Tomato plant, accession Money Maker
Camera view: vertical (180 deg); turntable rotation: 0 degrees
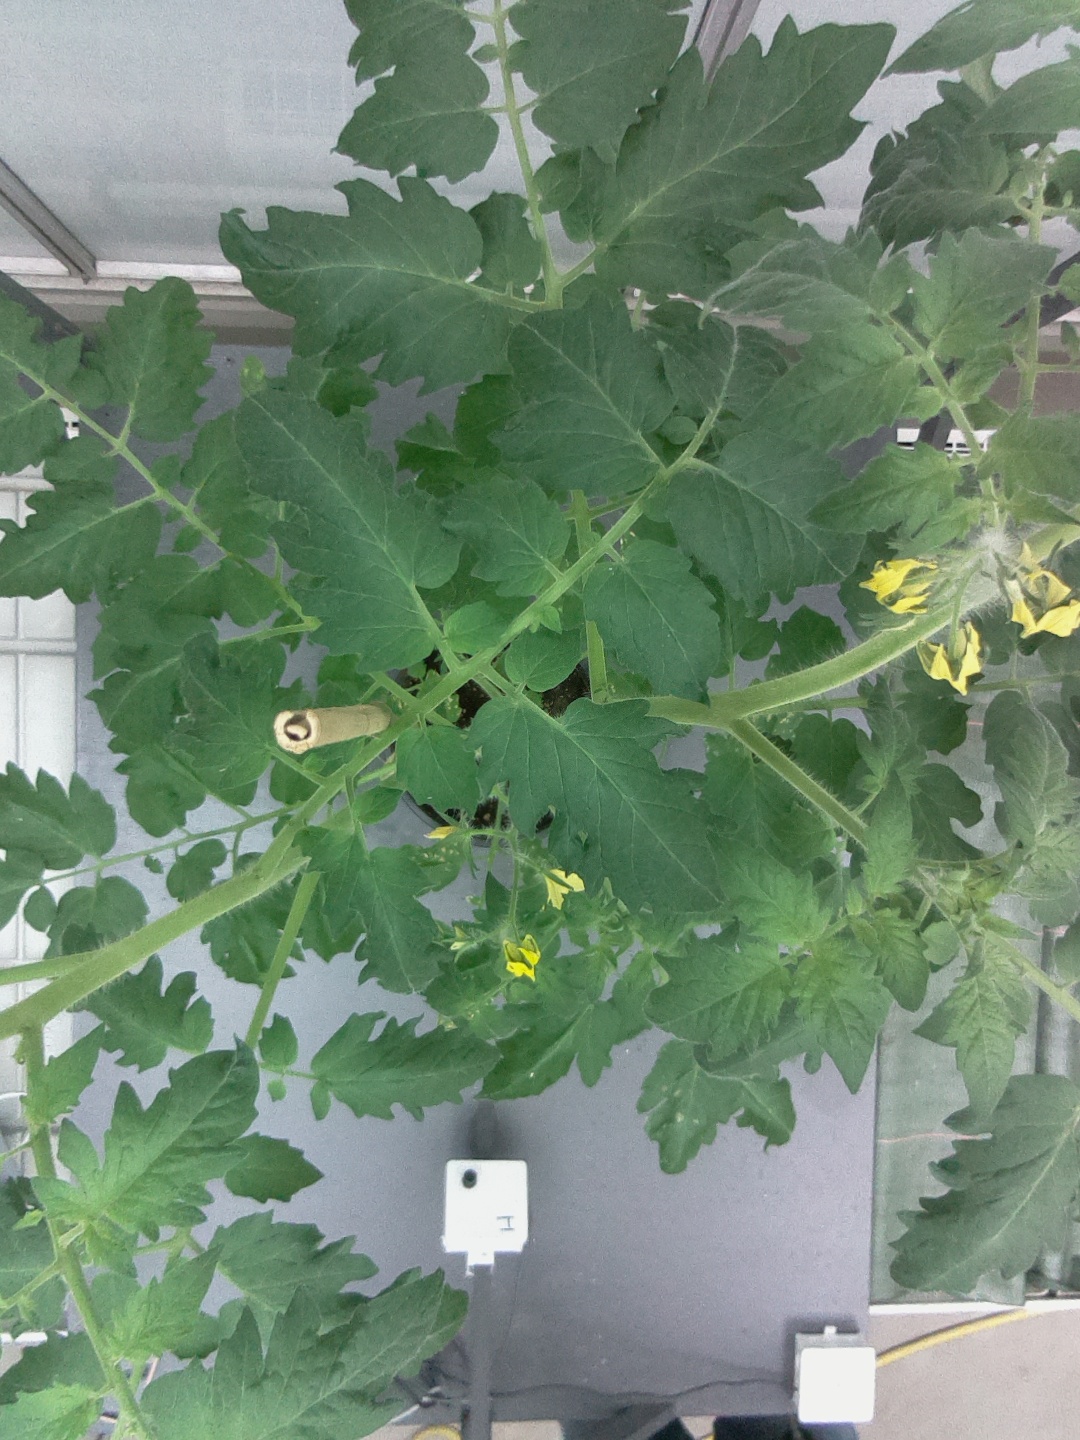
BBCH growth stage 70: Fruits at the main stem or branches visibles